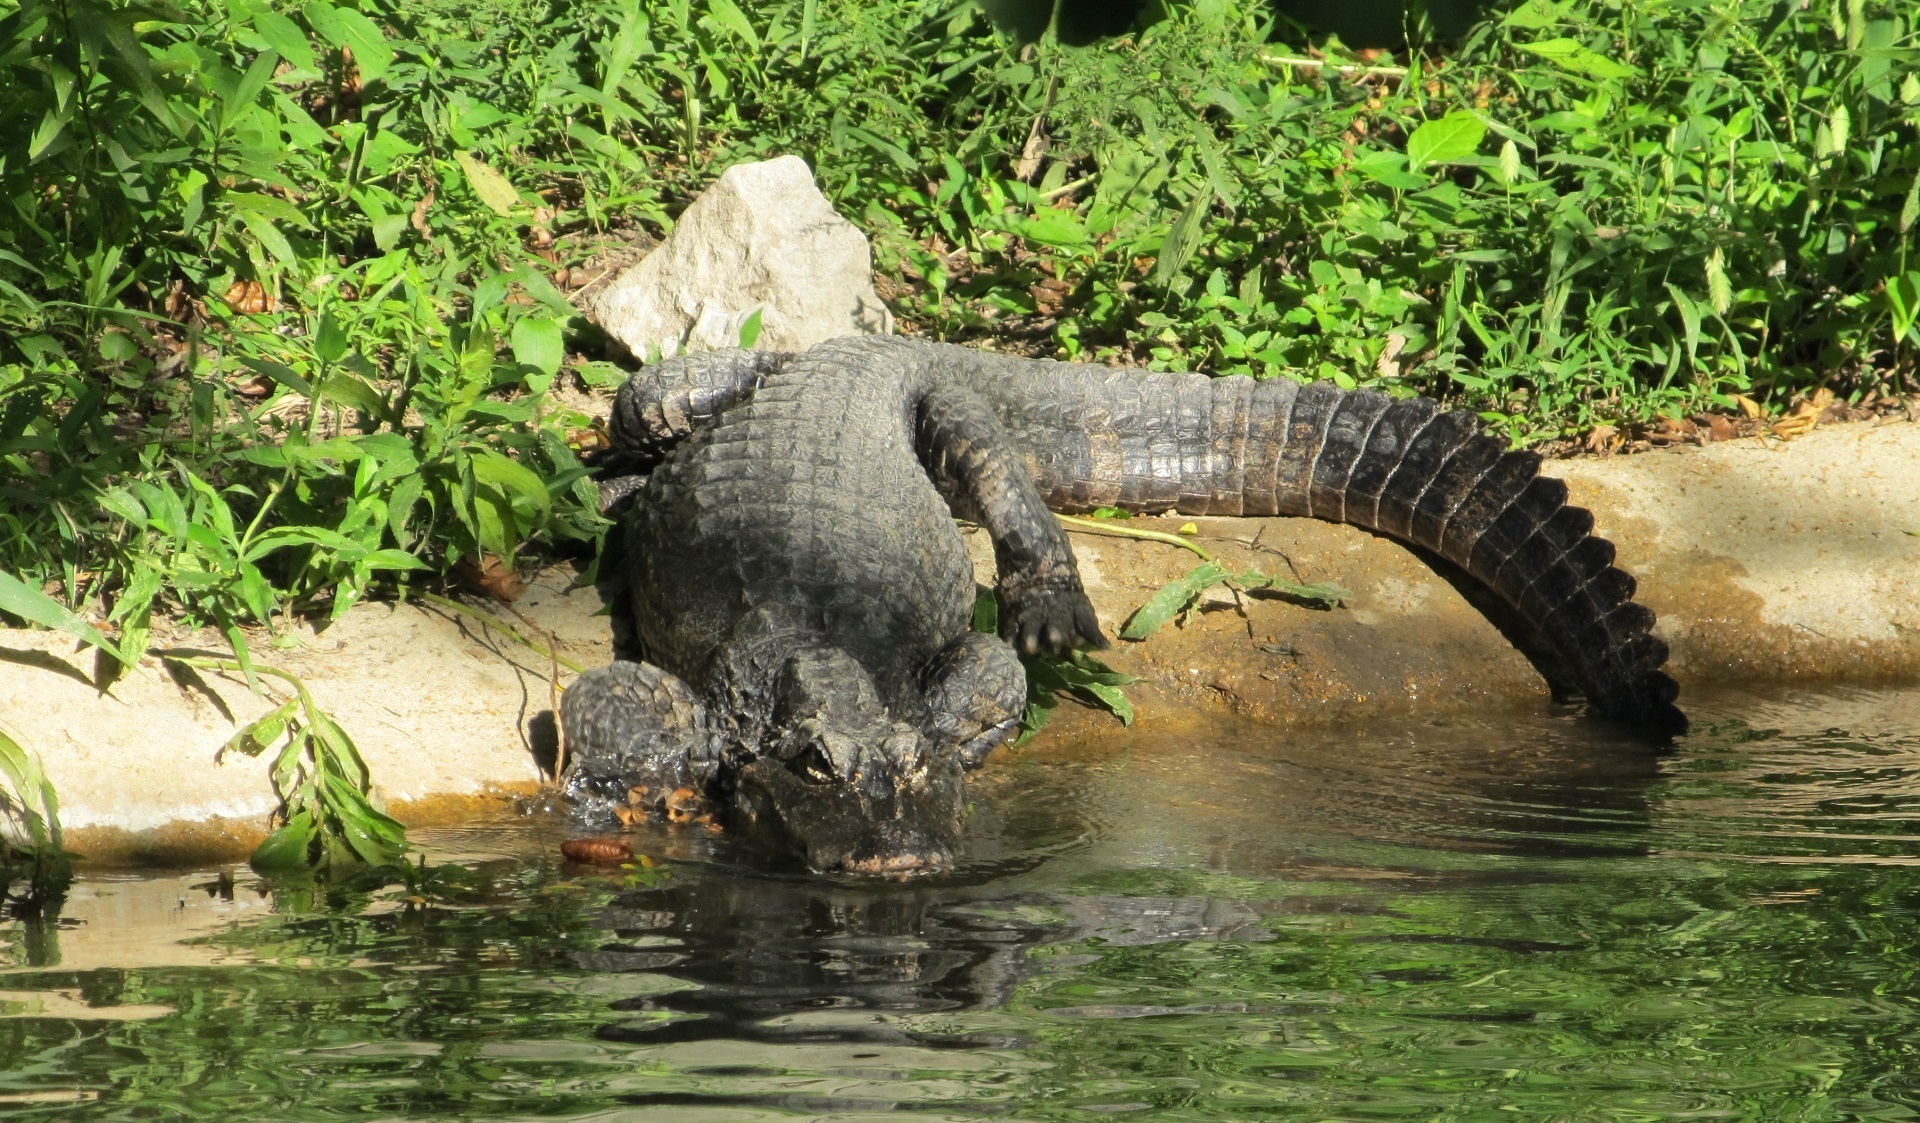
water, nature, looking, pool, wildlife, zoo, jungle, tropical, botany, predator, reptile, fauna, crocodile, alligator, enclosure, eye, head, teeth, resting, safari, crocodilia, american alligator, nile crocodile, critically endangered, chinese alligator, alligator sinensis, yangtze alligator